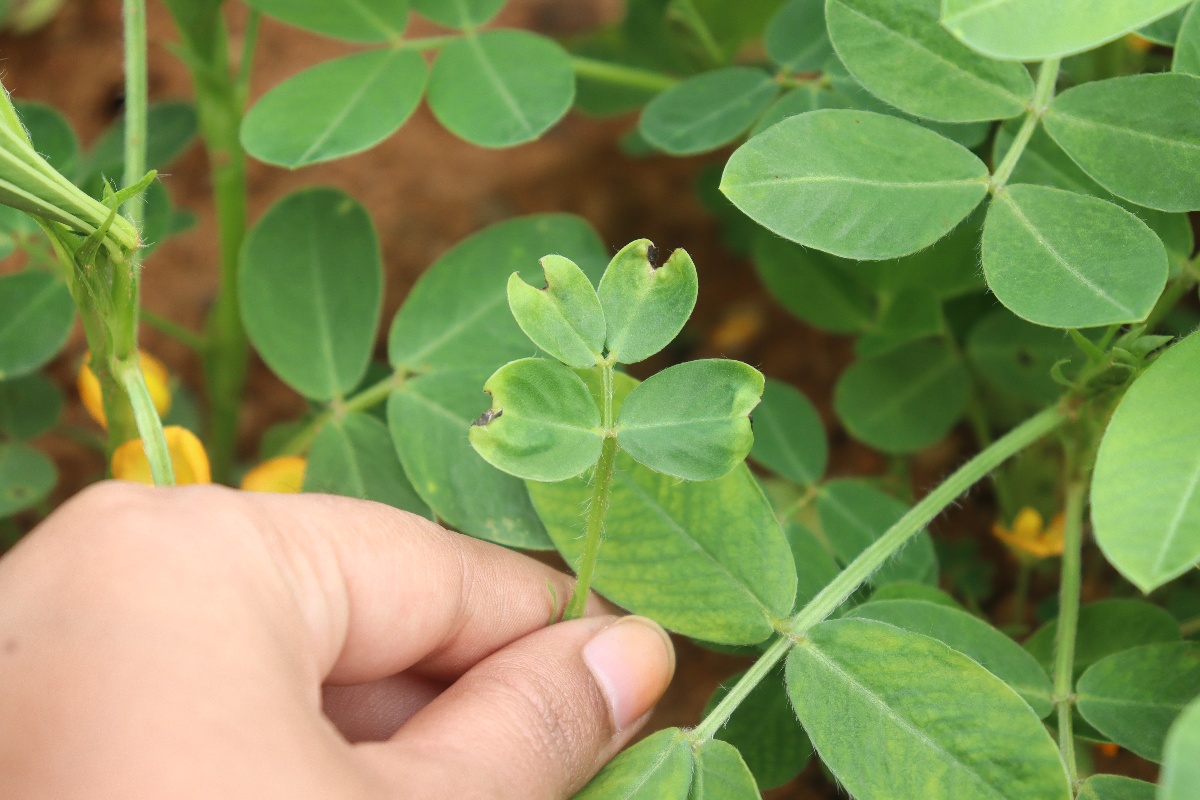
Label: healthy leaf